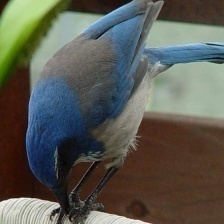
Species: CHARA DE COLLAR
Scientific name: CYANOLYCA ARMILLATA